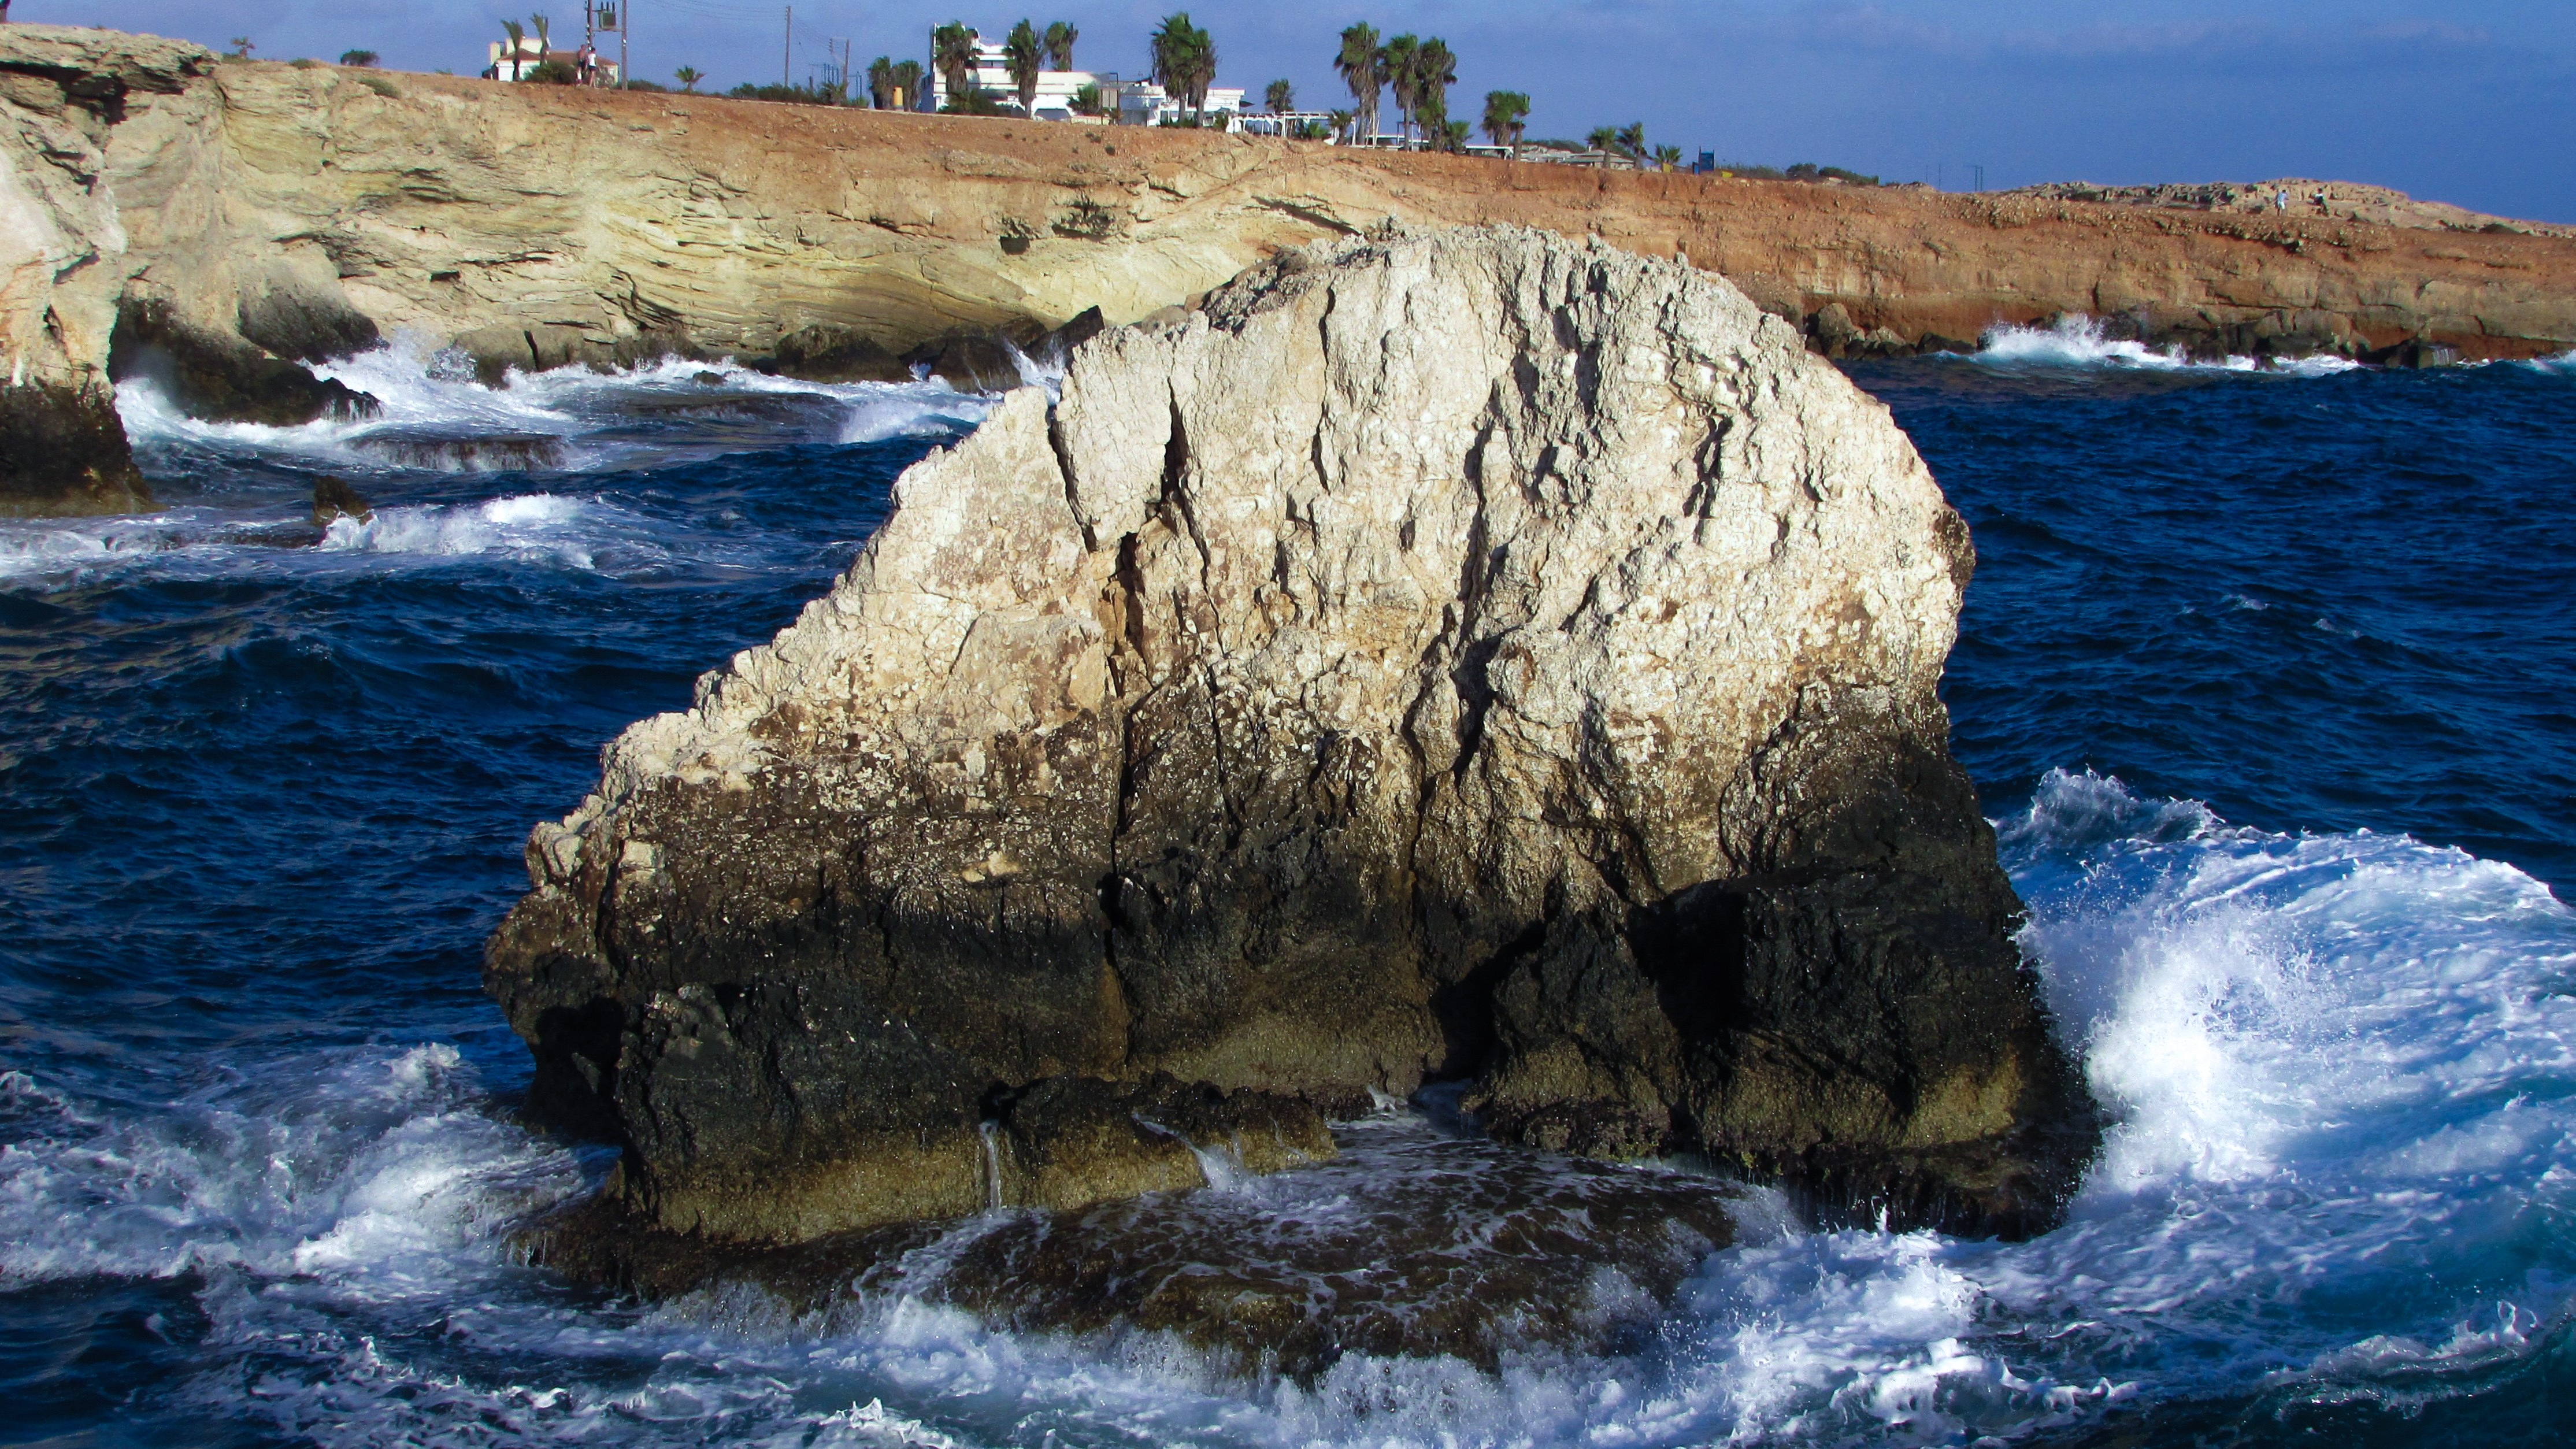
sea, coast, water, rock, ocean, shore, wave, formation, cliff, foam, cove, spray, bay, rapid, stack, terrain, waves, geology, cyprus, cape, islet, smashing, ayia napa, sea cave, wind wave